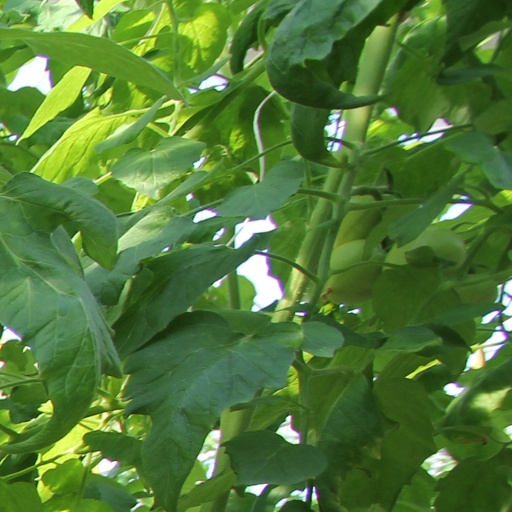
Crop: tomato